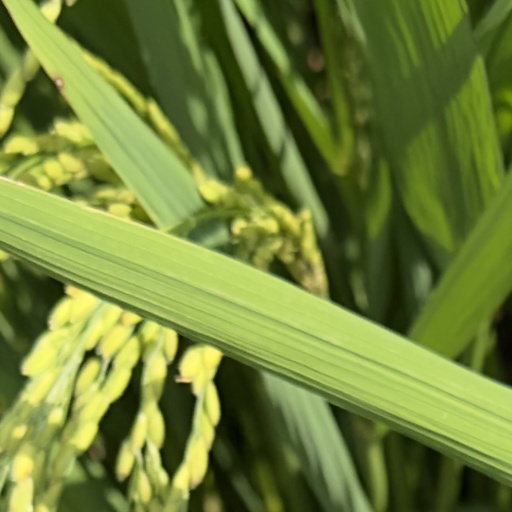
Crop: rice